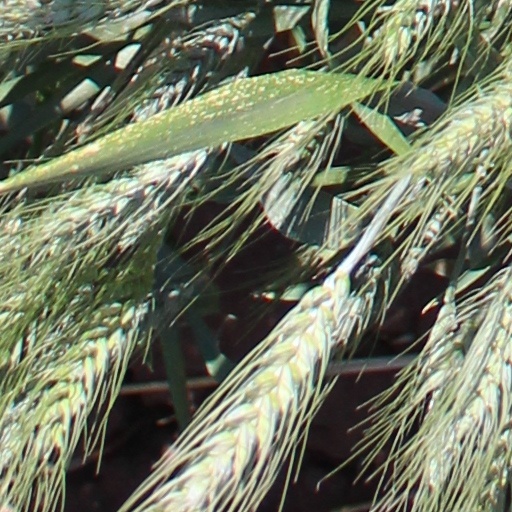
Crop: wheat